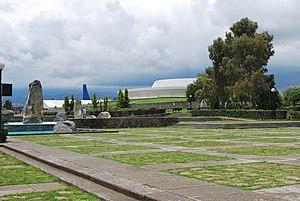
Le Centro cultural mexiquense est un centre culturel situé à l'ouest de la ville de Toluca, au centre du Mexique. Le centre est géré par le gouvernement de l'État de Mexico par l'intermédiaire d'une agence appelée Instituto Mexiquense de Cultura. Le centre culturel est le plus grand et le plus important de cette agence, et reçoit environ 80 000 visiteurs par an. Il abrite le Musée d'anthropologie et d'histoire, le Musée d'art moderne et le Musée des cultures populaires, ainsi qu'une Bibliothèque publique centrale et les Archives historiques de l'État de Mexico, ainsi que des installations pour la recherche.